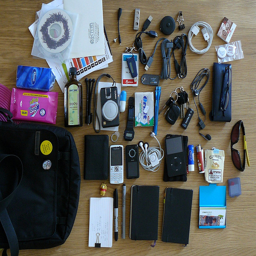
Several electronic devices are shown including cell phones, mp3 players and various cables.
Many different electronic items, cords, sunglasses, cigarettes, CD's, a bag and other items.
there are many different things layer on this table
The contents of a junk drawer are displayed on a table.
The contents of a purse are laying on a table.